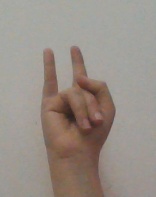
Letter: la